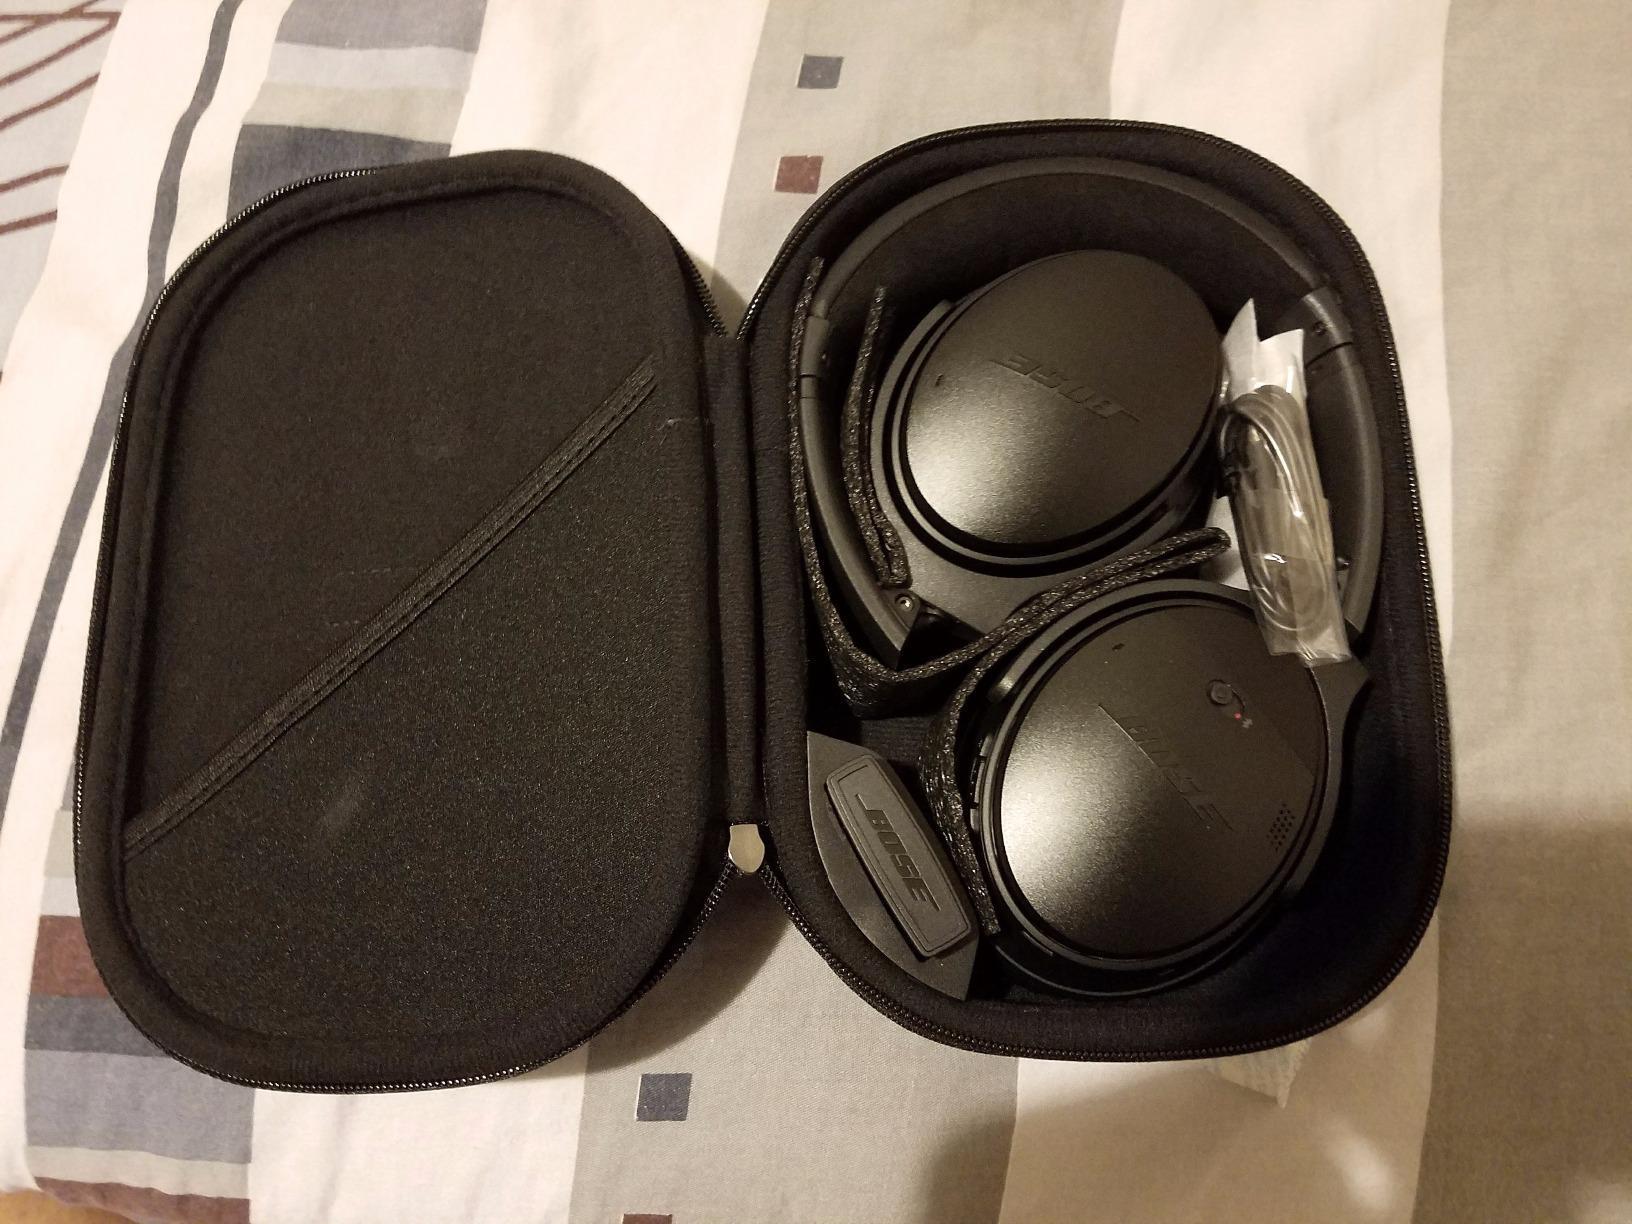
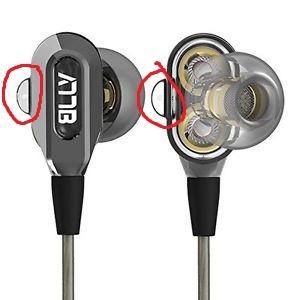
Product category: headphones
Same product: no